Ismael Cortinas (politician)

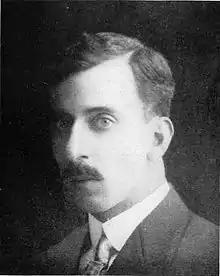
Ismael Cortinas

Ismael Cortinas (1884–1940) was a Uruguayan political figure, journalist and playwright.